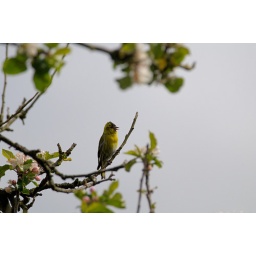
Siskin in apple tree